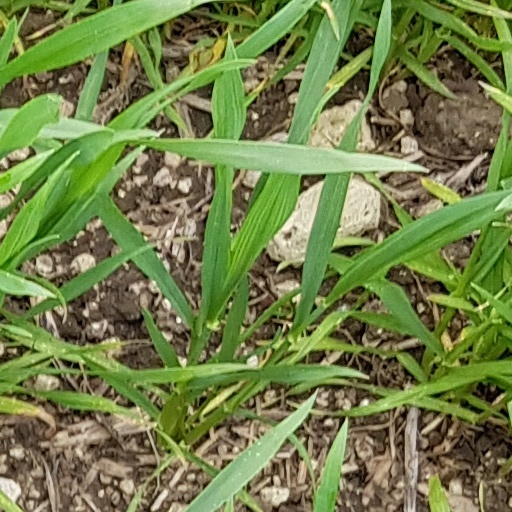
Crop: wheat